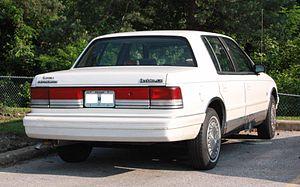
La Plymouth Acclaim est une berline de taille moyenne produite de 1989 à 1995. L'Acclaim remplace la Caravelle. Il s'agit de la version Plymouth de la Dodge Esprit, et de la Chrysler LeBaron, Elle a été remplacée par la Plymouth Breeze en 1996.